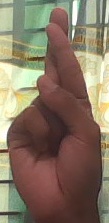
ASL sign: R